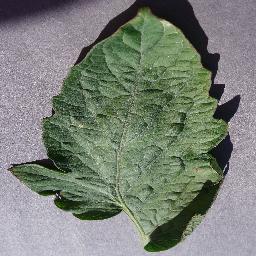
Label: Tomato___Target_Spot